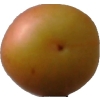
Label: cherry_wax